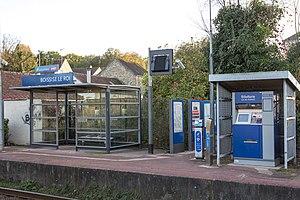
Boissise-le-Roi est une commune française située dans le département de Seine-et-Marne en région Île-de-France.